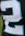
Number: 2